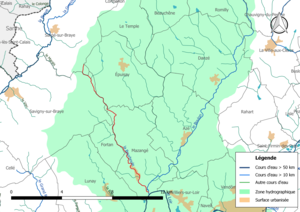
Carte du cours d'eau «
La Bourboule est un cours d'eau français qui coule dans le département de Loir-et-Cher. C'est un affluent du Boulon en rive droite et donc un sous-affluent de la Loire.